The Mysterious Dr. Fu Manchu

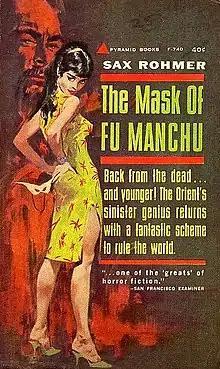
Cover of "The Mask of Fu Manchu" by Sax Rohmer. Illustration by Ronnie Lesser, 1962.

The film was very loosely based on the 1913 novel "The Mystery of Dr. Fu-Manchu" by Sax Rohmer. The lead character of the novel, Sir Nayland Smith, is played down in this film, and the secondary hero, Dr. Petrie, becomes the main character. Warner Oland, an actor of Swedish descent, was so believable in the role of Fu Manchu that he embarked on a career of playing Asian types throughout the 1930s, portraying the famous Asian detective Charlie Chan, until his death in 1938.